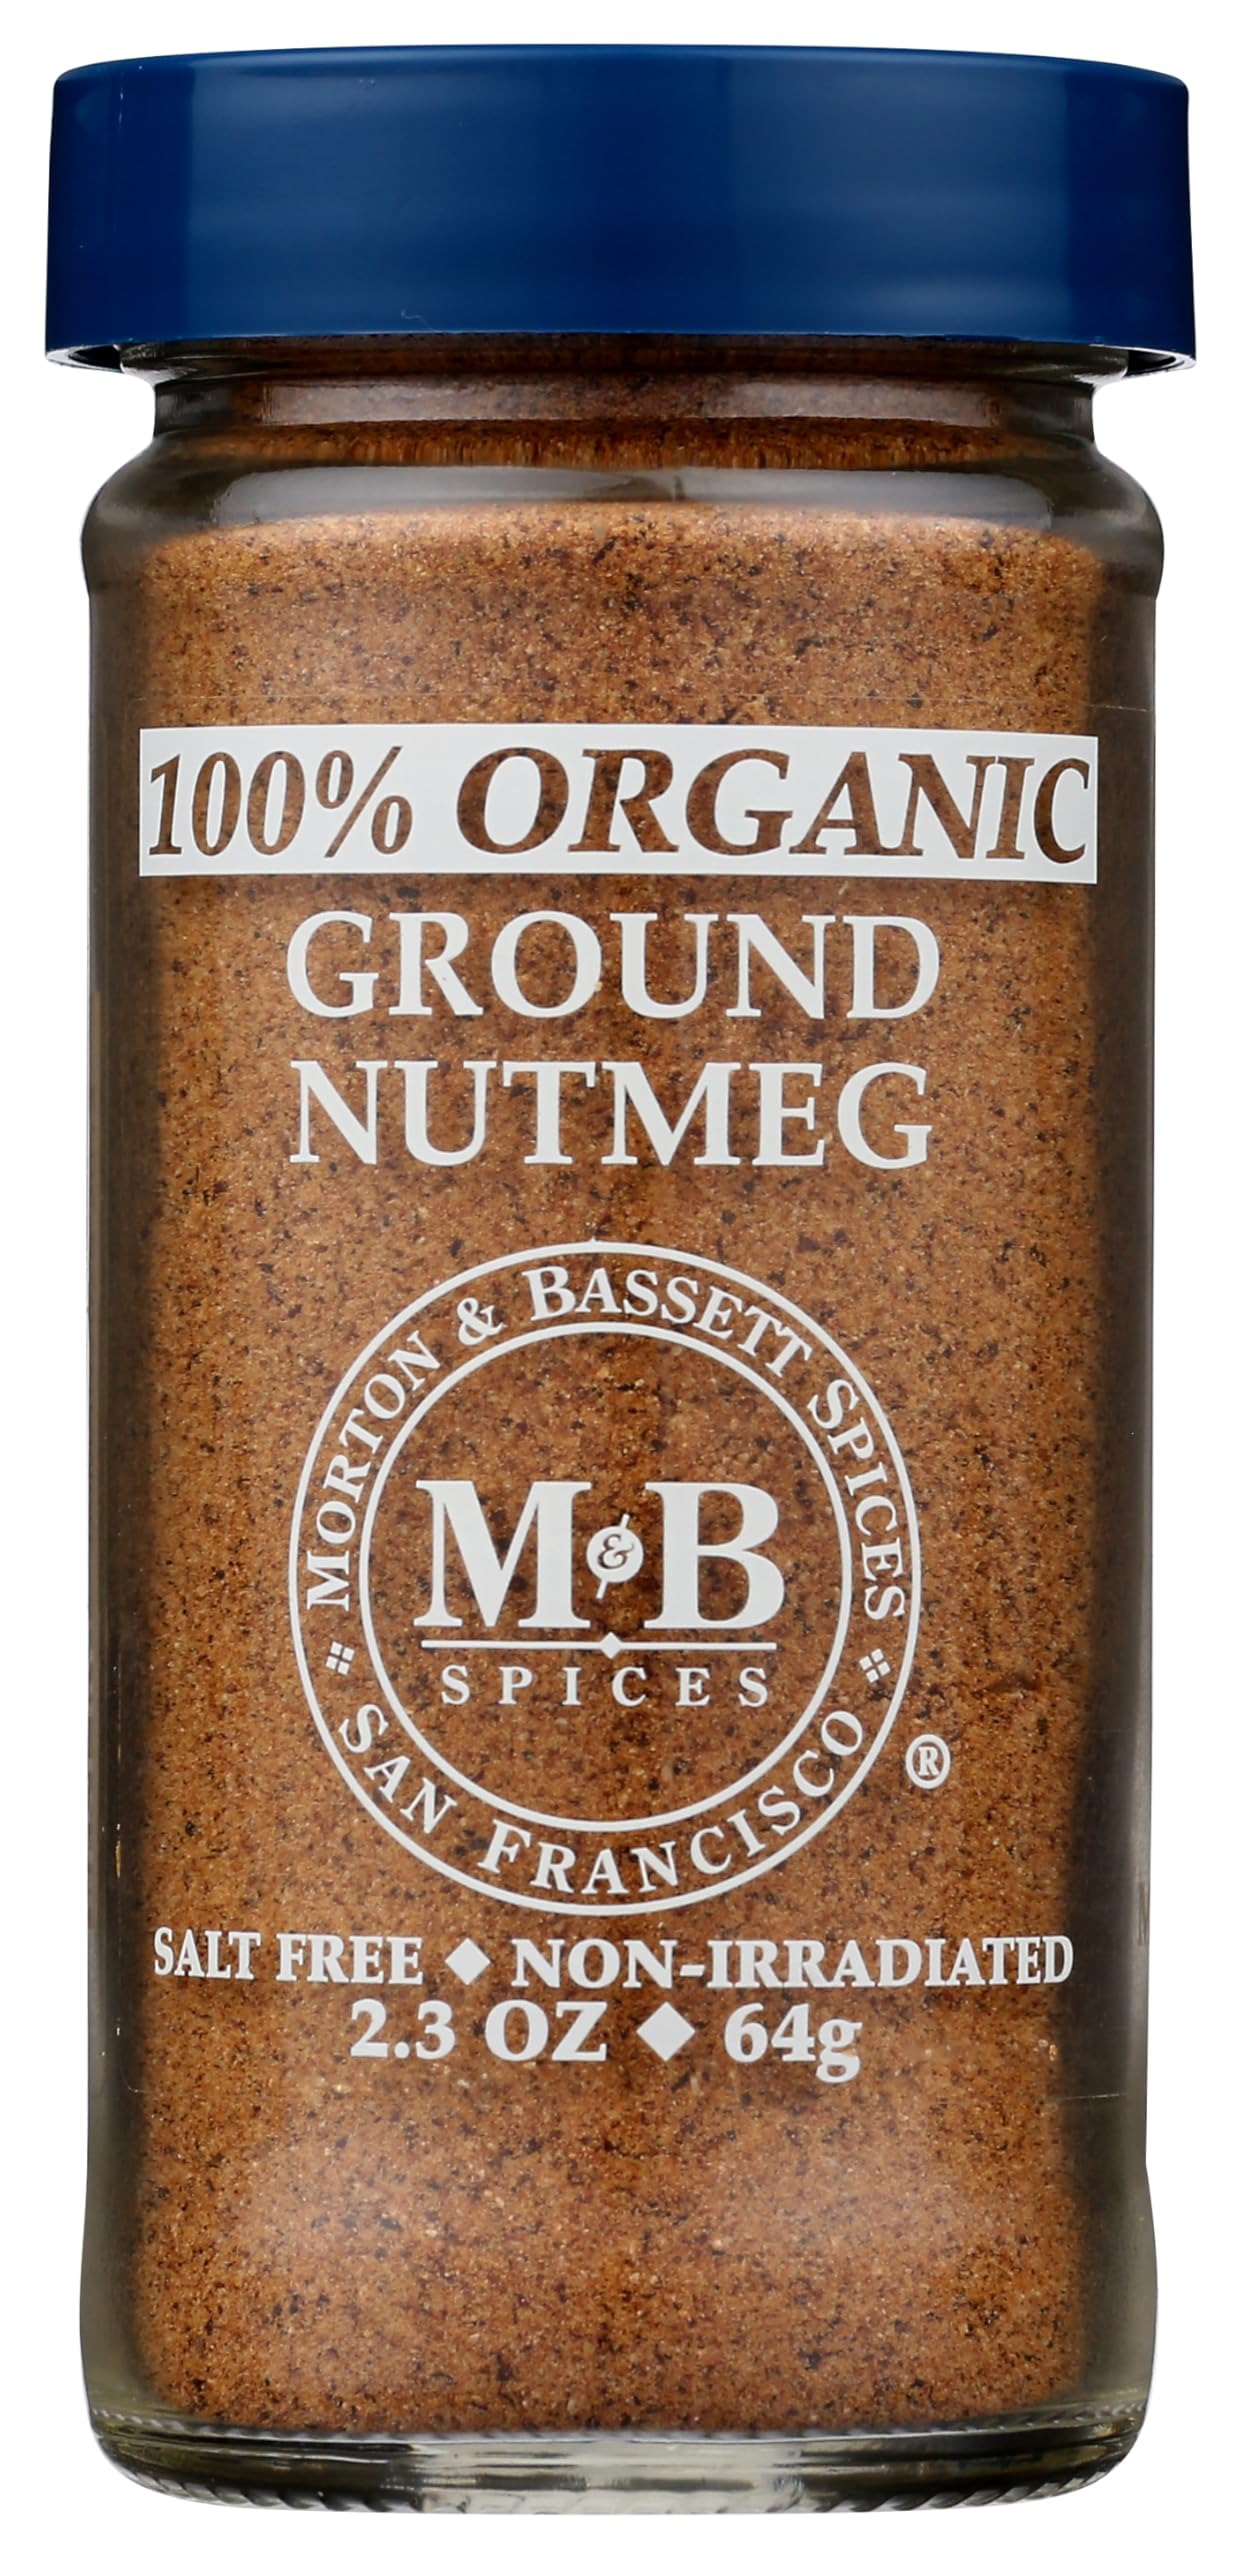
Item Name: MORTON & BASSETT Organic Ground Nutmeg, 64 GR
Bullet Point: MORTON & BASSETT Organic Ground Nutmeg, 64 GR
Value: 2.26
Unit: Ounce

Price: 13.96